My Awkward Sexual Adventure

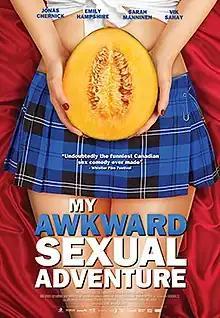
Theatrical release poster

My Awkward Sexual Adventure (or An Awkward Sexual Adventure) is a 2012 Canadian sex comedy film directed by Sean Garrity and written by Jonas Chernick. The film stars Chernick as Jordan, a sexually uptight accountant who enlists Julia (Emily Hampshire), an exotic dancer, to instruct him in the world of sexual adventure.